Describe the emotion expressed in this image:  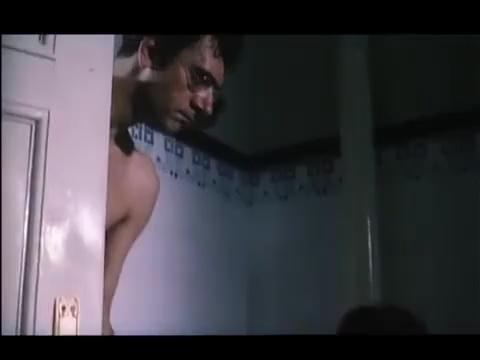
This person displays Suffering, valence and arousal with low intensity.